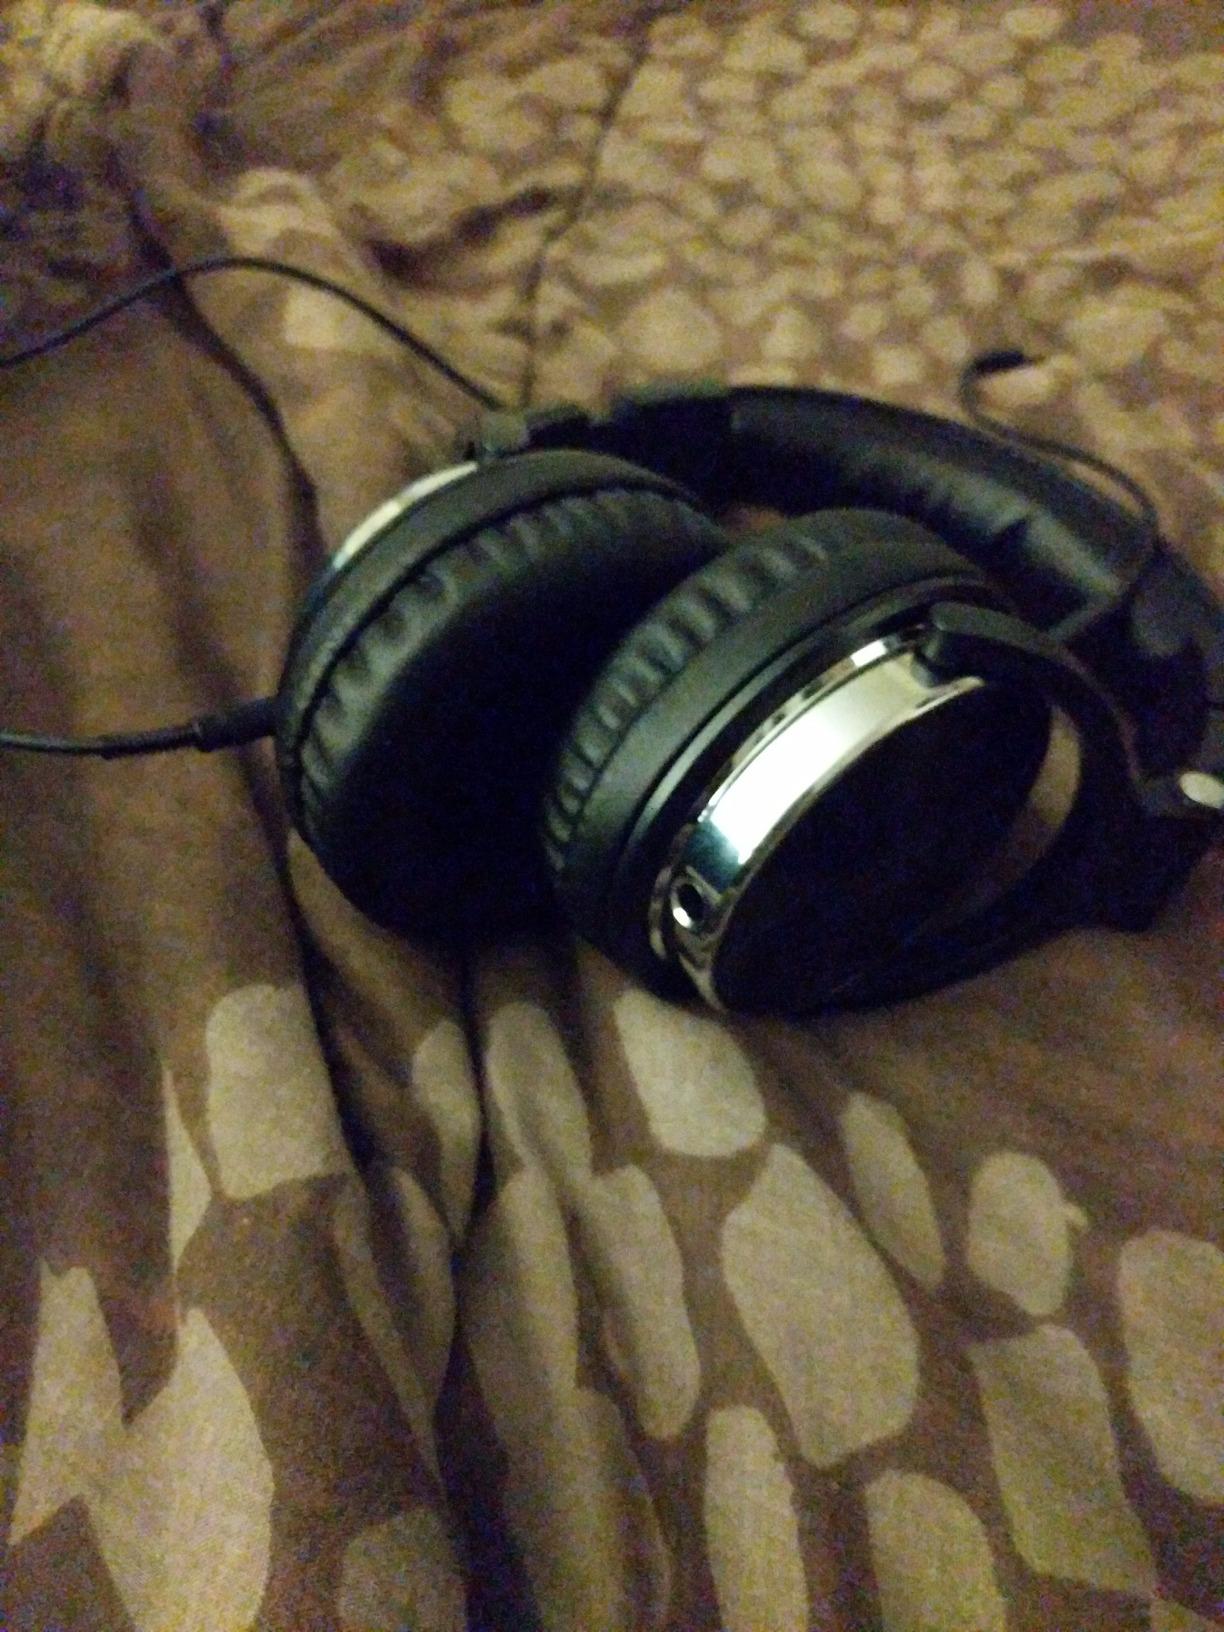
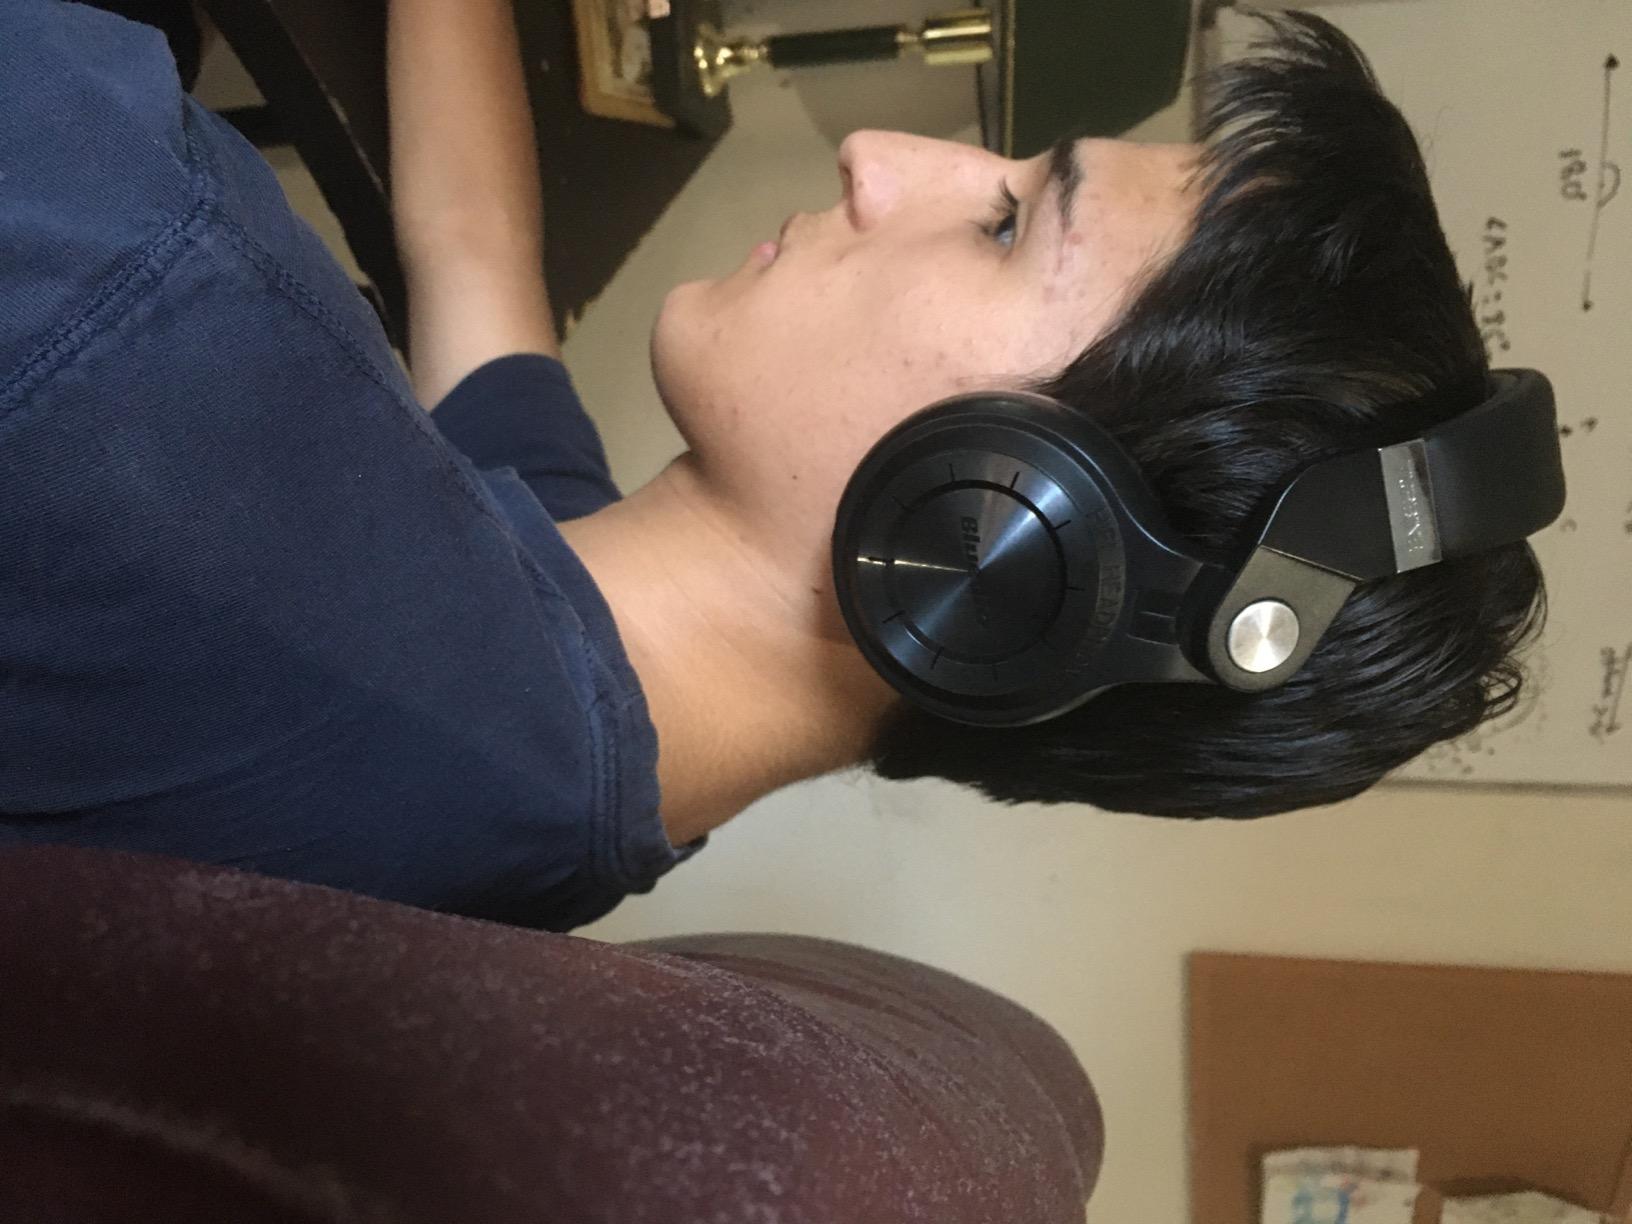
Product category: headphones
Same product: no